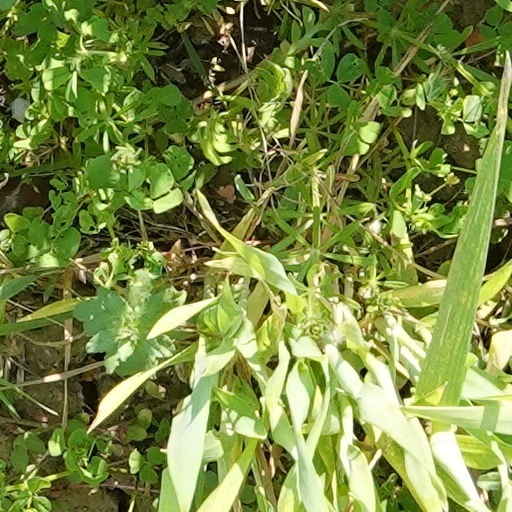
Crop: wheat